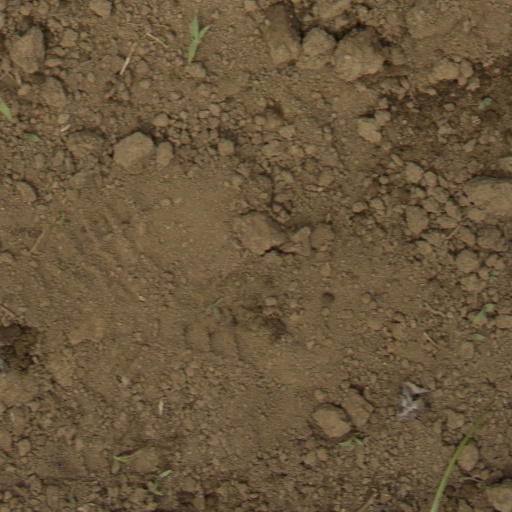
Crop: Jerusalem artichoke